Andrew Hintenach

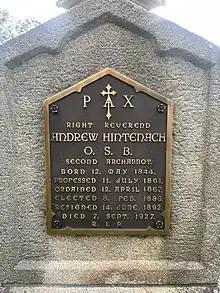
Hintenach's headstone at St. Vincent Cemetery

In 1890, Hintenach wrote to the Holy See asking to be relieved from his office, feeling inadequate with his ability to govern the religious community at St. Vincent. While his request was initially denied, his feelings persisted, and on May 25, 1892, the Sacred Congregation for the Propagation of the Faith issued a decree relieving Hintentach of abbatial office and instructing for a new election to be held. Leander Schnerr, his successor was elected on July 15, 1892.